Henry Ware Lawton

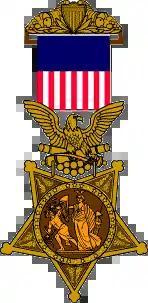
Medal of Honor 1862–1896 version

With the fighting against the Spanish over, Lawton was transferred to the Philippines to command the 1st Division of Eighth Army Corps during the Philippine–American War. He sailed from New York aboard USAT "Grant" on 17 January 1899 and arrived in the Philippines on 10 March 1899. There, he played a significant part in the military victories during the first part of the war, scoring victories at Santa Cruz and Zapote Bridge. He was able to inspire troops by his personal leadership and successfully incorporated tactics learned while fighting Indians in the American West.